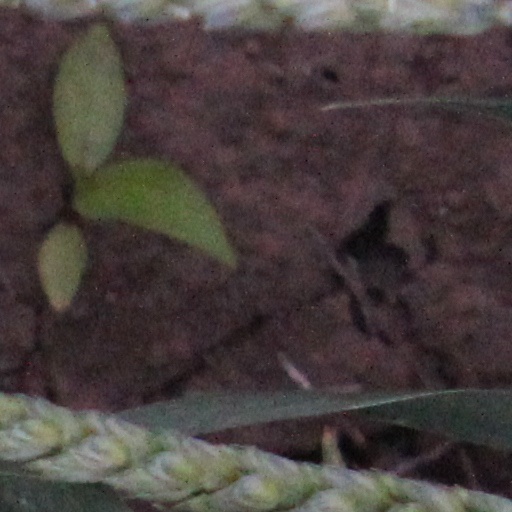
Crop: wheat